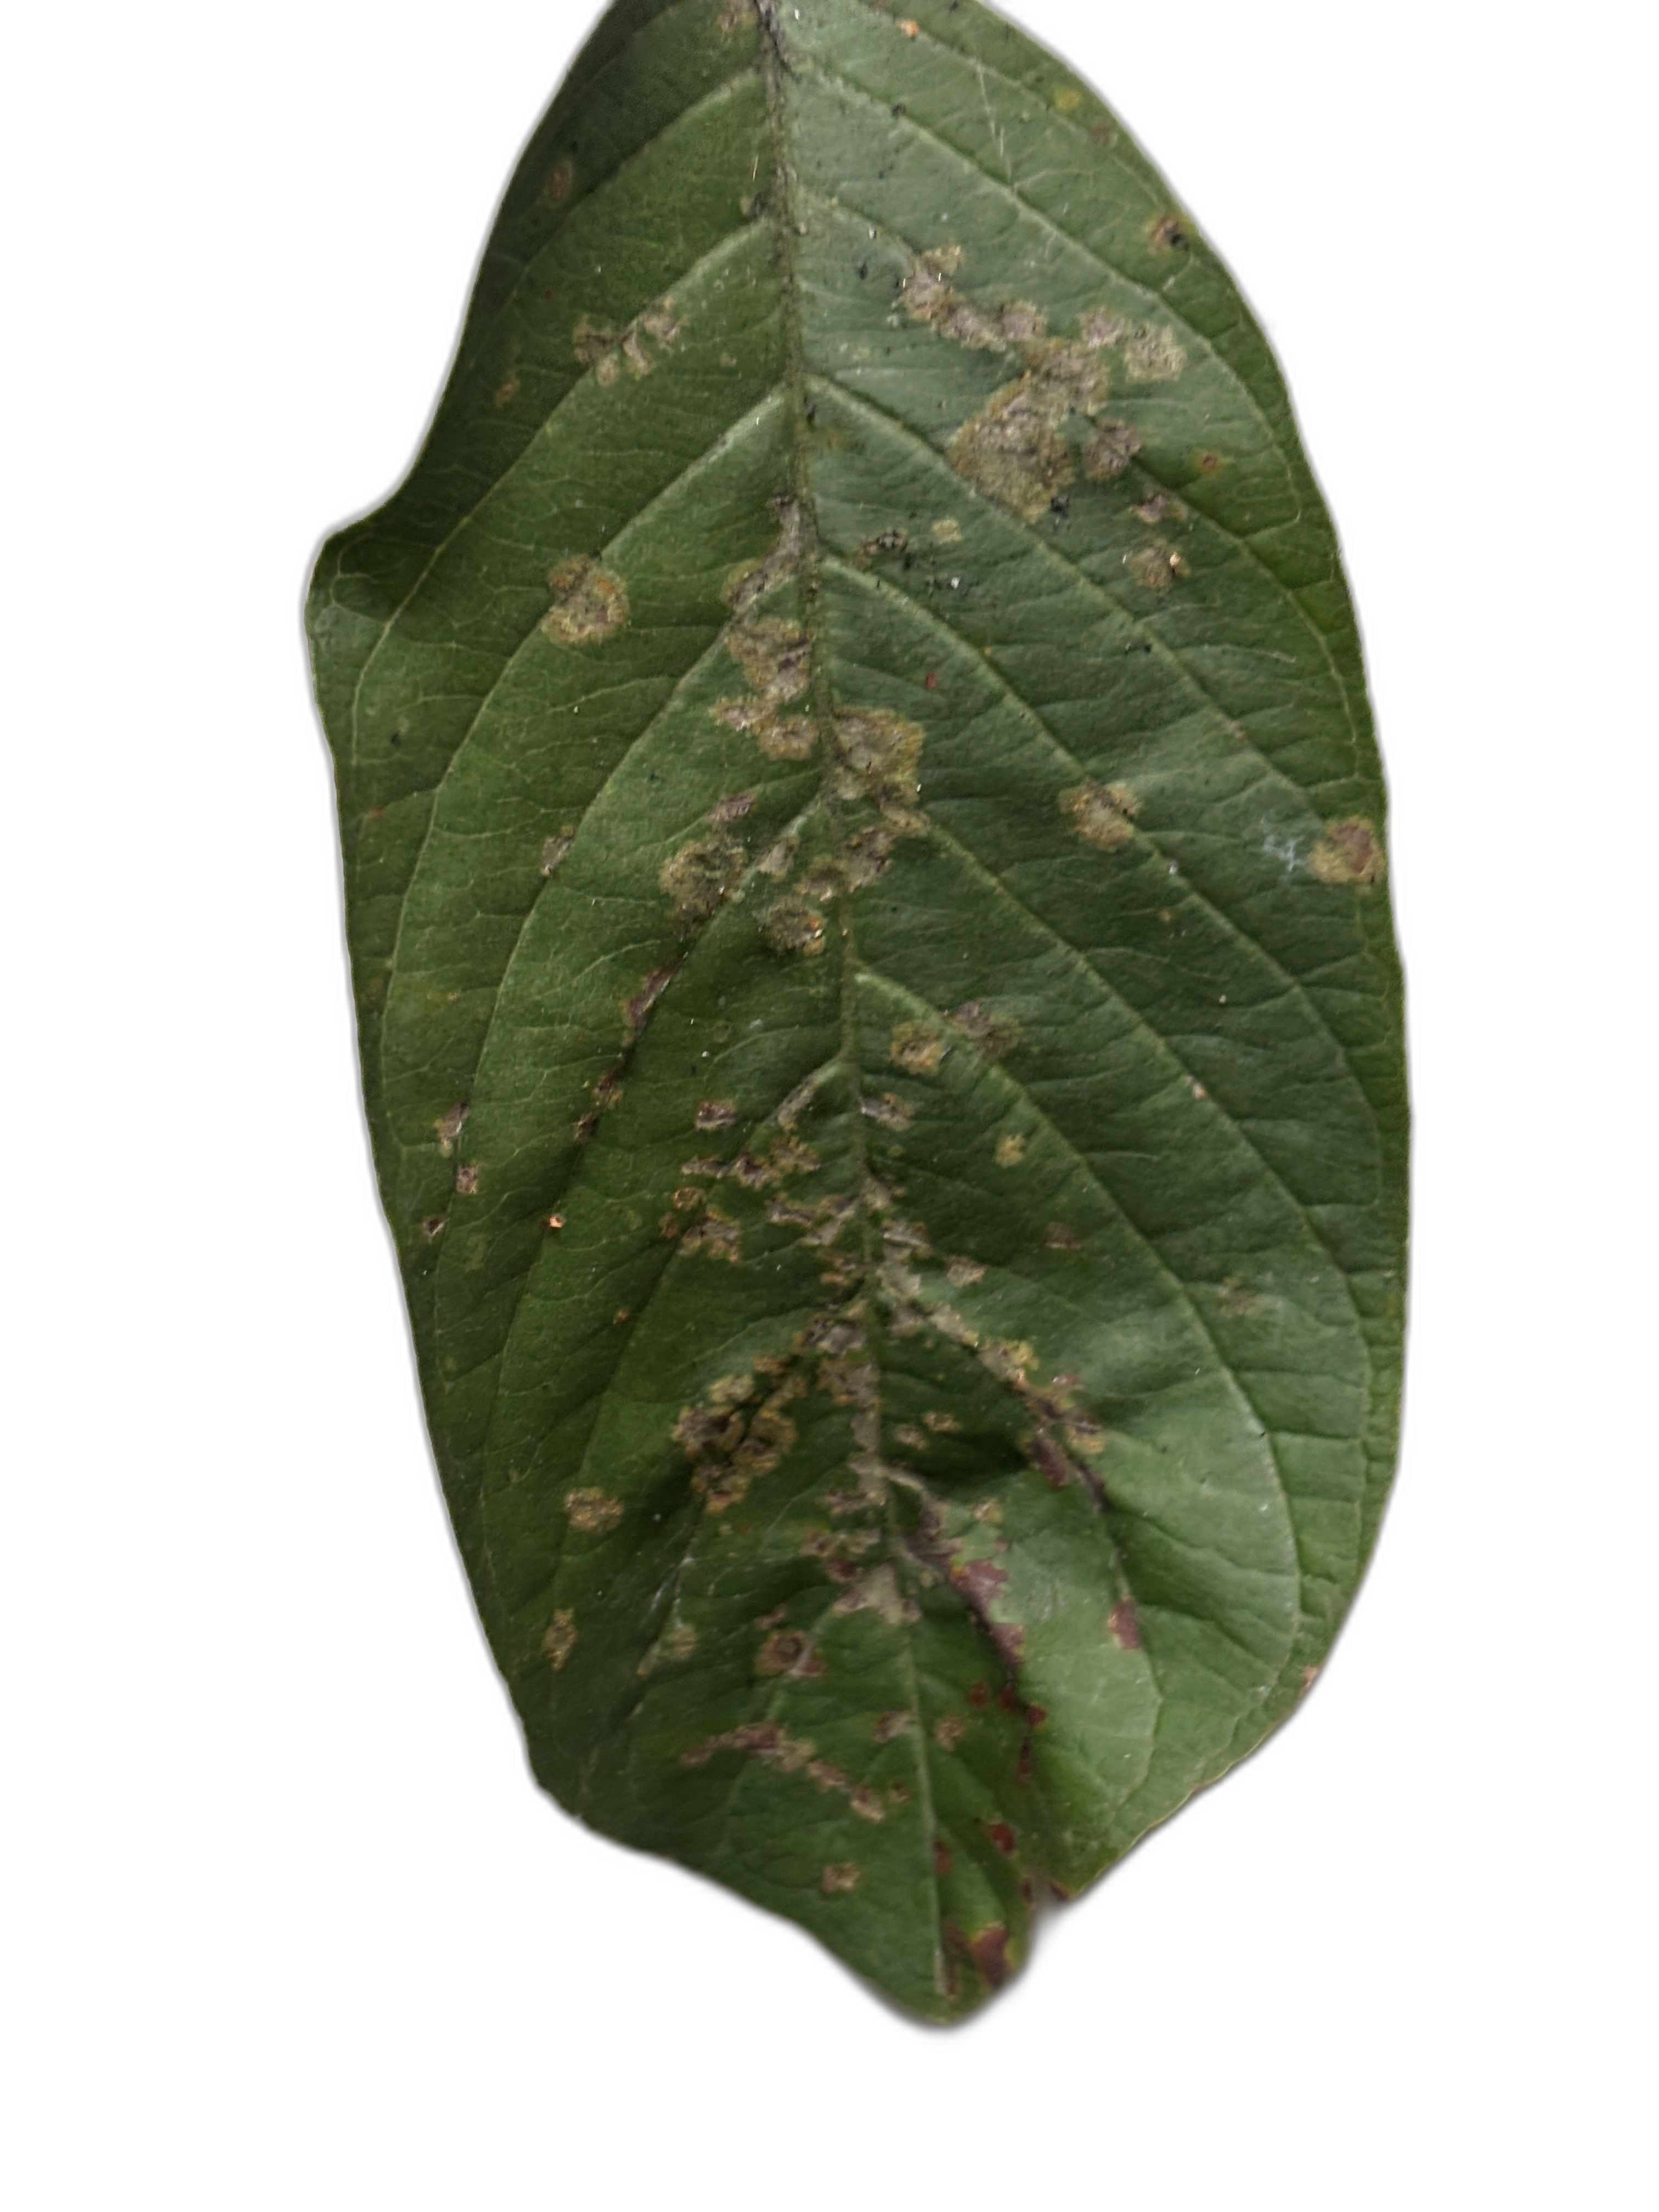
Plant part: leaf
Disease: Anthracnose